Garvan Woodland Gardens

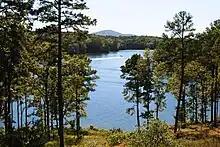
Hot Springs' Lake Hamilton, viewed from a Garvan Woodland Gardens trail.

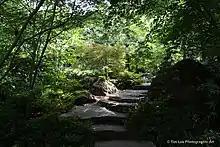
Garvan Woodland Gardens' Japanese Garden.

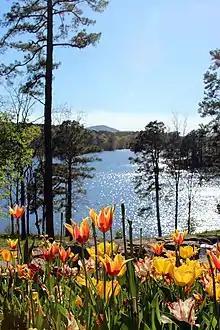

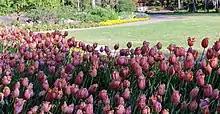
Pink Tulips at Garvan Woodland Gardens. The tulips are very abundant every spring.

Garvan Woodland Gardens is a 210-acre (85 ha) botanical garden and woodland garden located at 550 Arkridge Road, approximately 6 miles from Hot Springs National Park in Hot Springs, Arkansas, United States. Owned by the University of Arkansas, it has the stated mission of education, research and public service. For an admission fee, it is open daily, except on Thanksgiving Day, Christmas Day and the month of January.